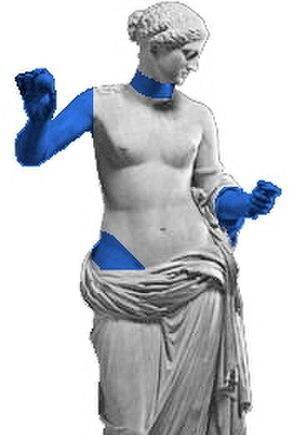
Vénus d'Arles (Le louvre) - schéma de restauration par Girardon